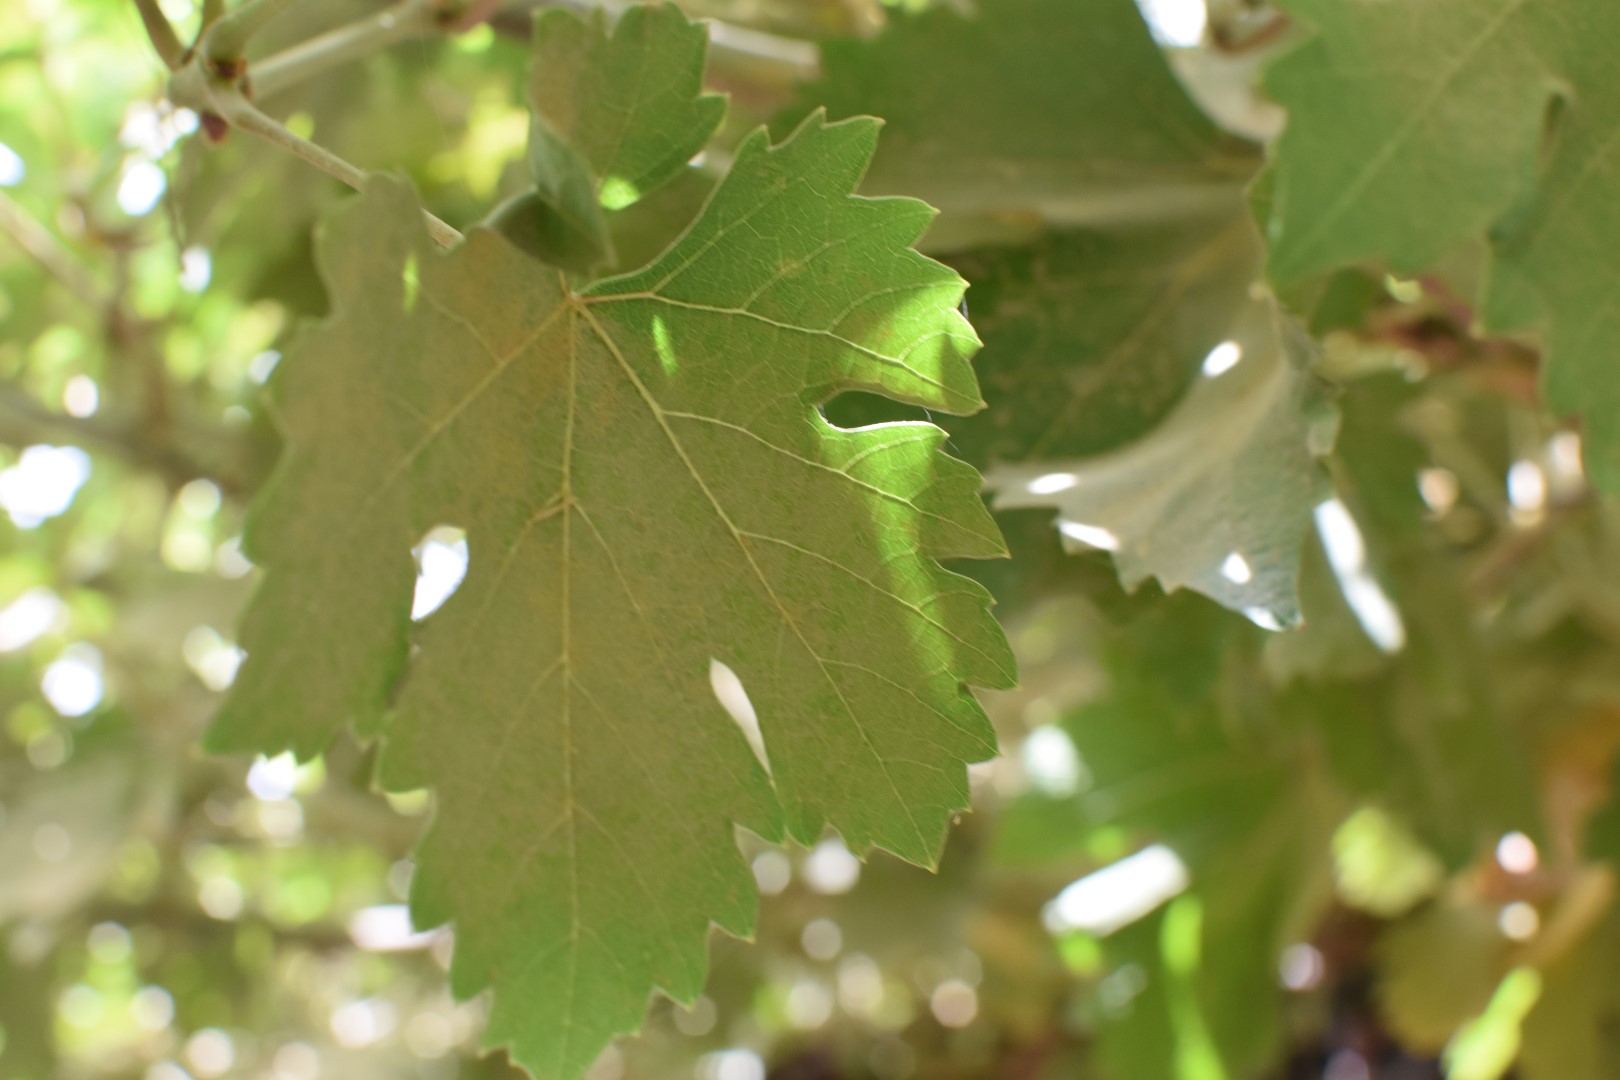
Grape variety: Riasi